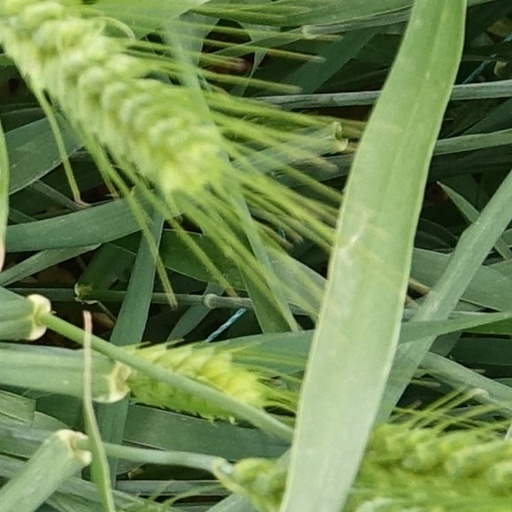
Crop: wheat